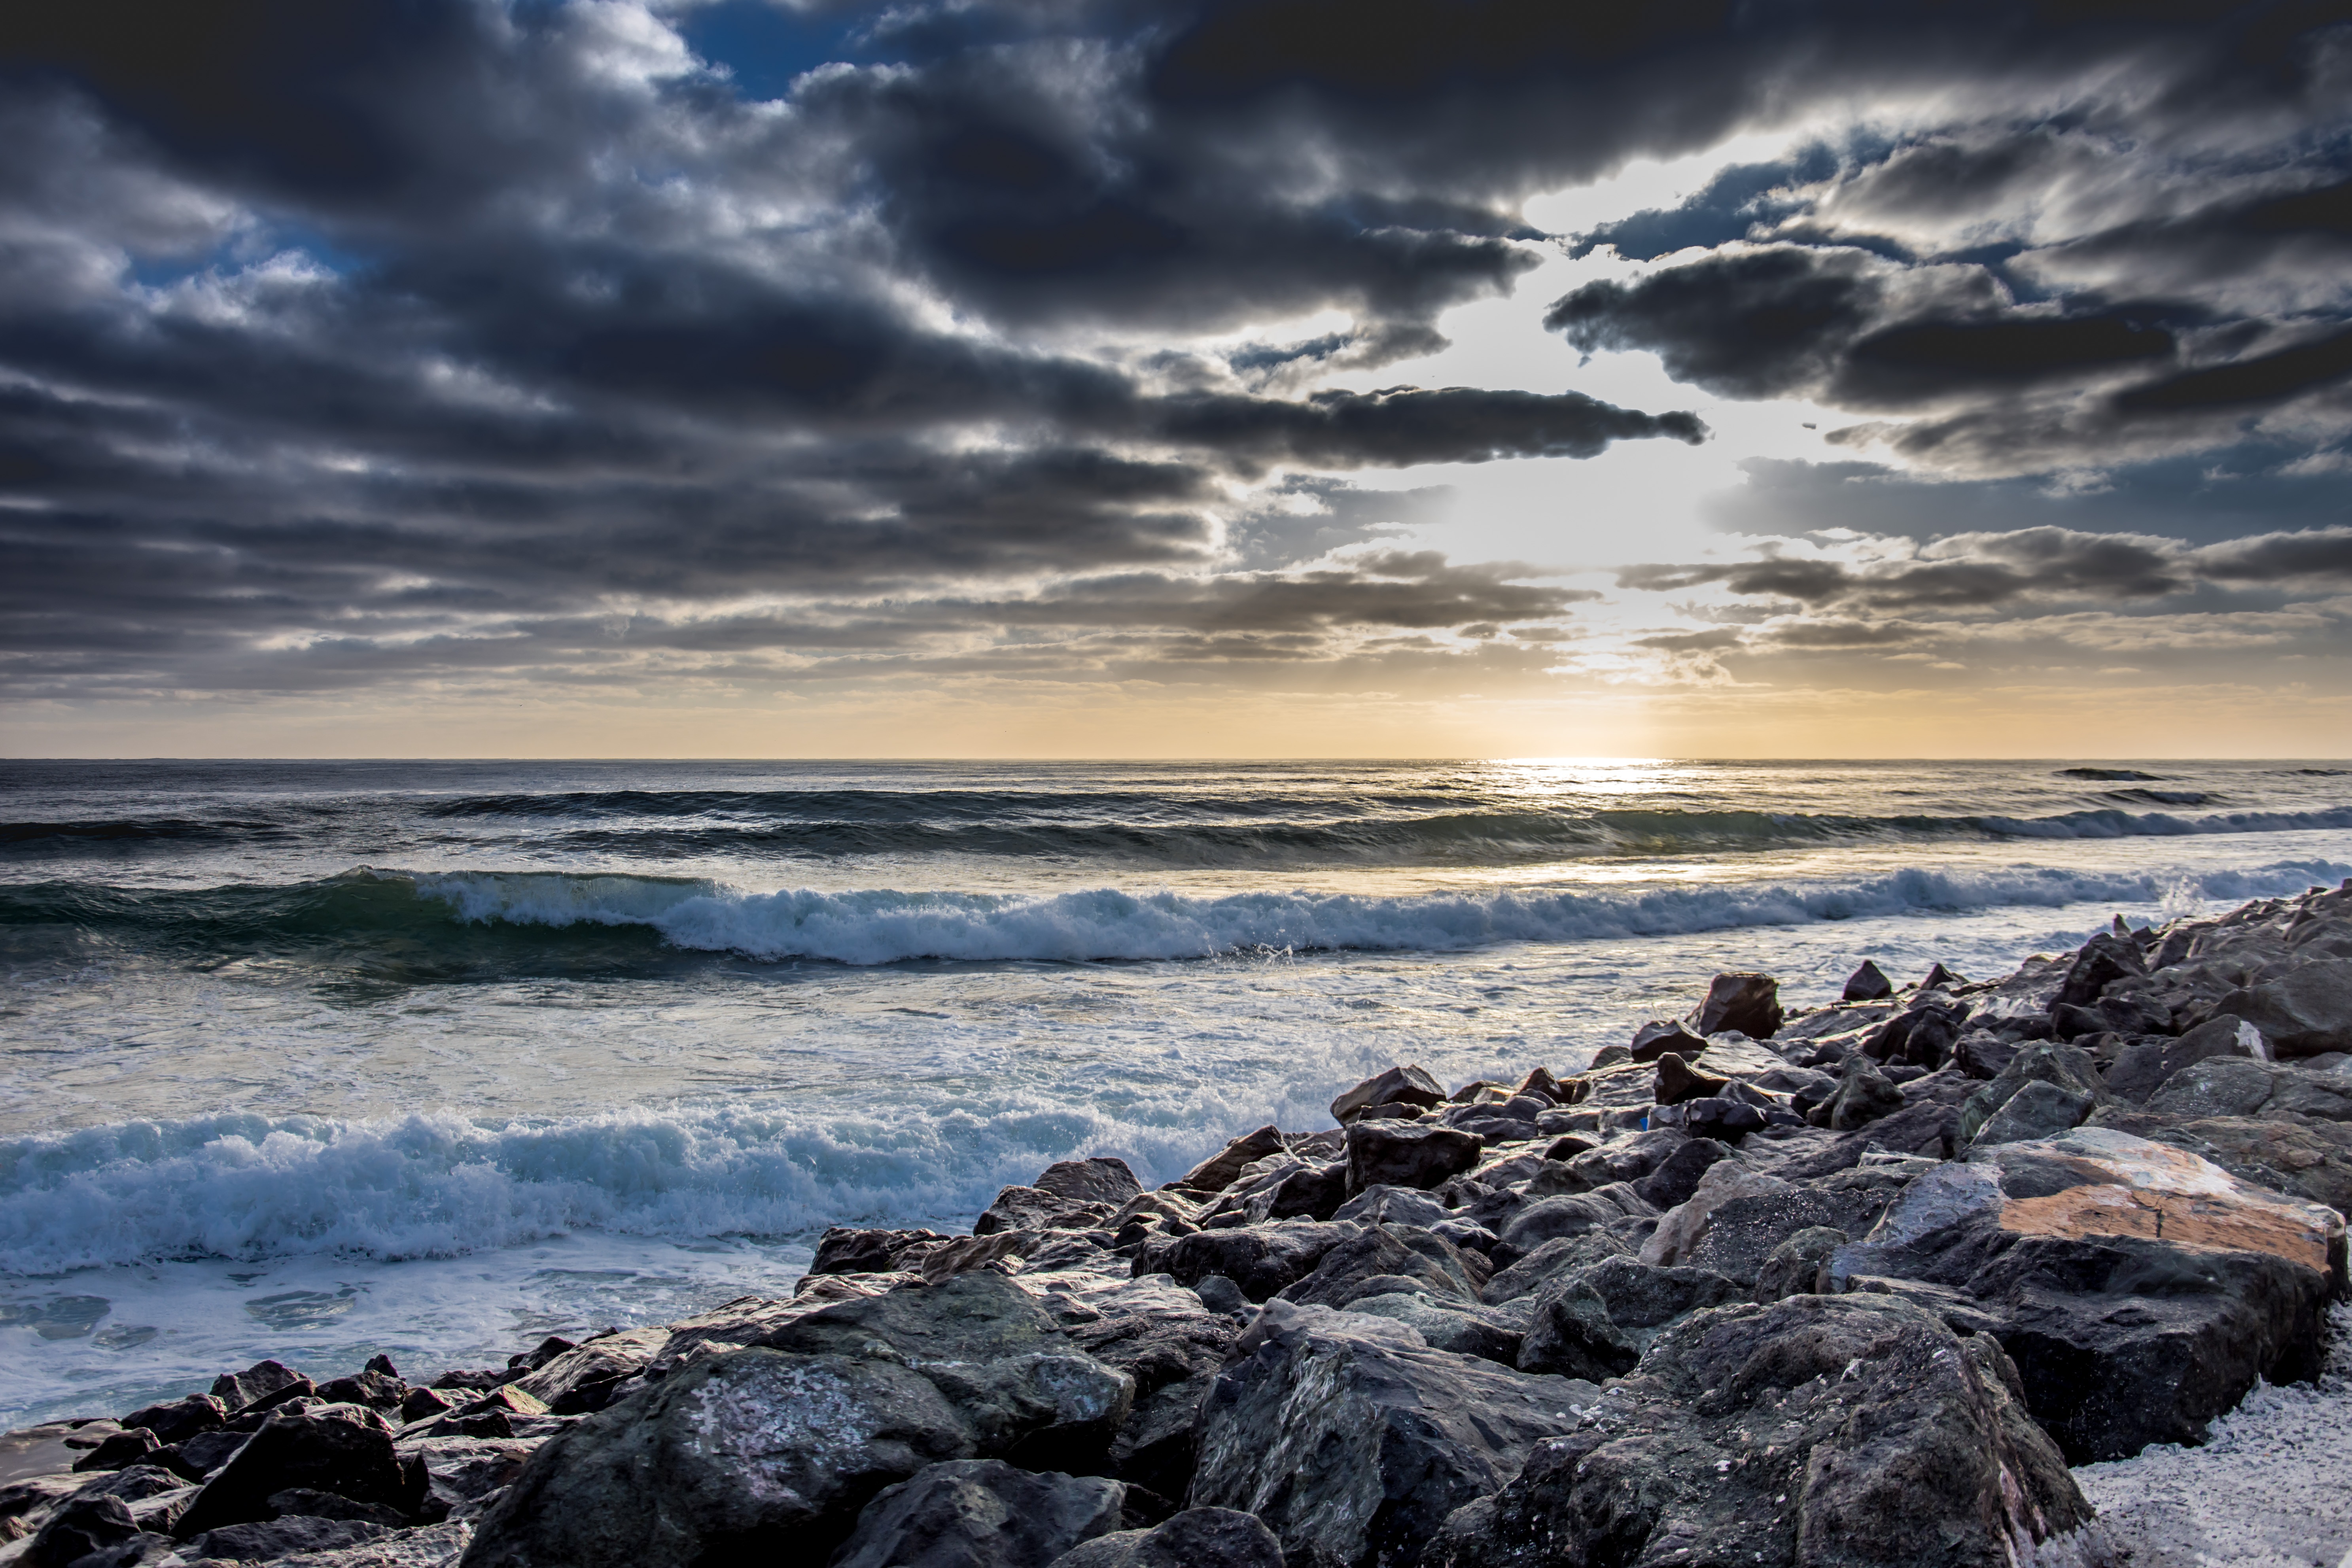
beach, landscape, sea, coast, water, nature, outdoor, sand, rock, ocean, horizon, cloud, sky, sunrise, sunset, sunlight, morning, shore, wave, dawn, summer, vacation, dusk, orange, reflection, relax, tropical, peaceful, holiday, yellow, material, body of water, sunny, bulgaria, primorsko, wind wave